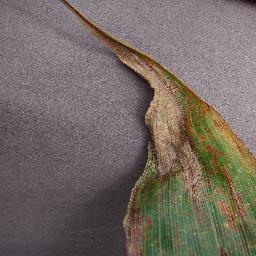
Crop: corn
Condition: (maize)_northern_blight